The Homosexuals (CBS Reports)

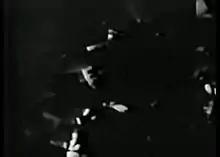
A gay man with his face hidden behind a potted plant

Following the poll, another gay man was interviewed from his psychiatrist's couch with his face obscured by shadow. He described coming out to his family, saying they treated him "like some wounded animal they were going to send to the vet." Following this man was another unobscured subject Jack Nichols (who had taken on the pseudonym "Warren Adkins" for the program), co-founder of the Washington, D.C. branch of the Mattachine Society. He contrasted the comments of the previous subject, saying that he had come out to his family at age 14 and, far from being treated like a sick animal, they treated him with warmth and understanding.